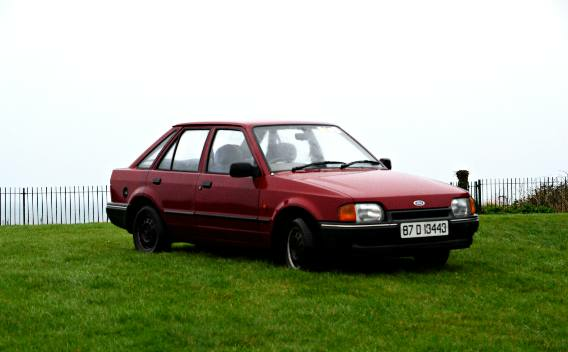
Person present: No